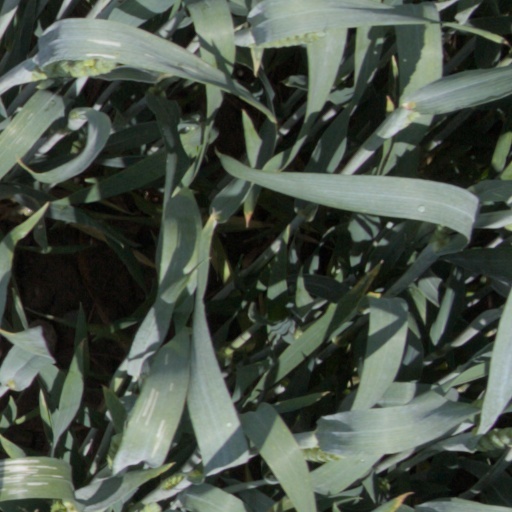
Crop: wheat